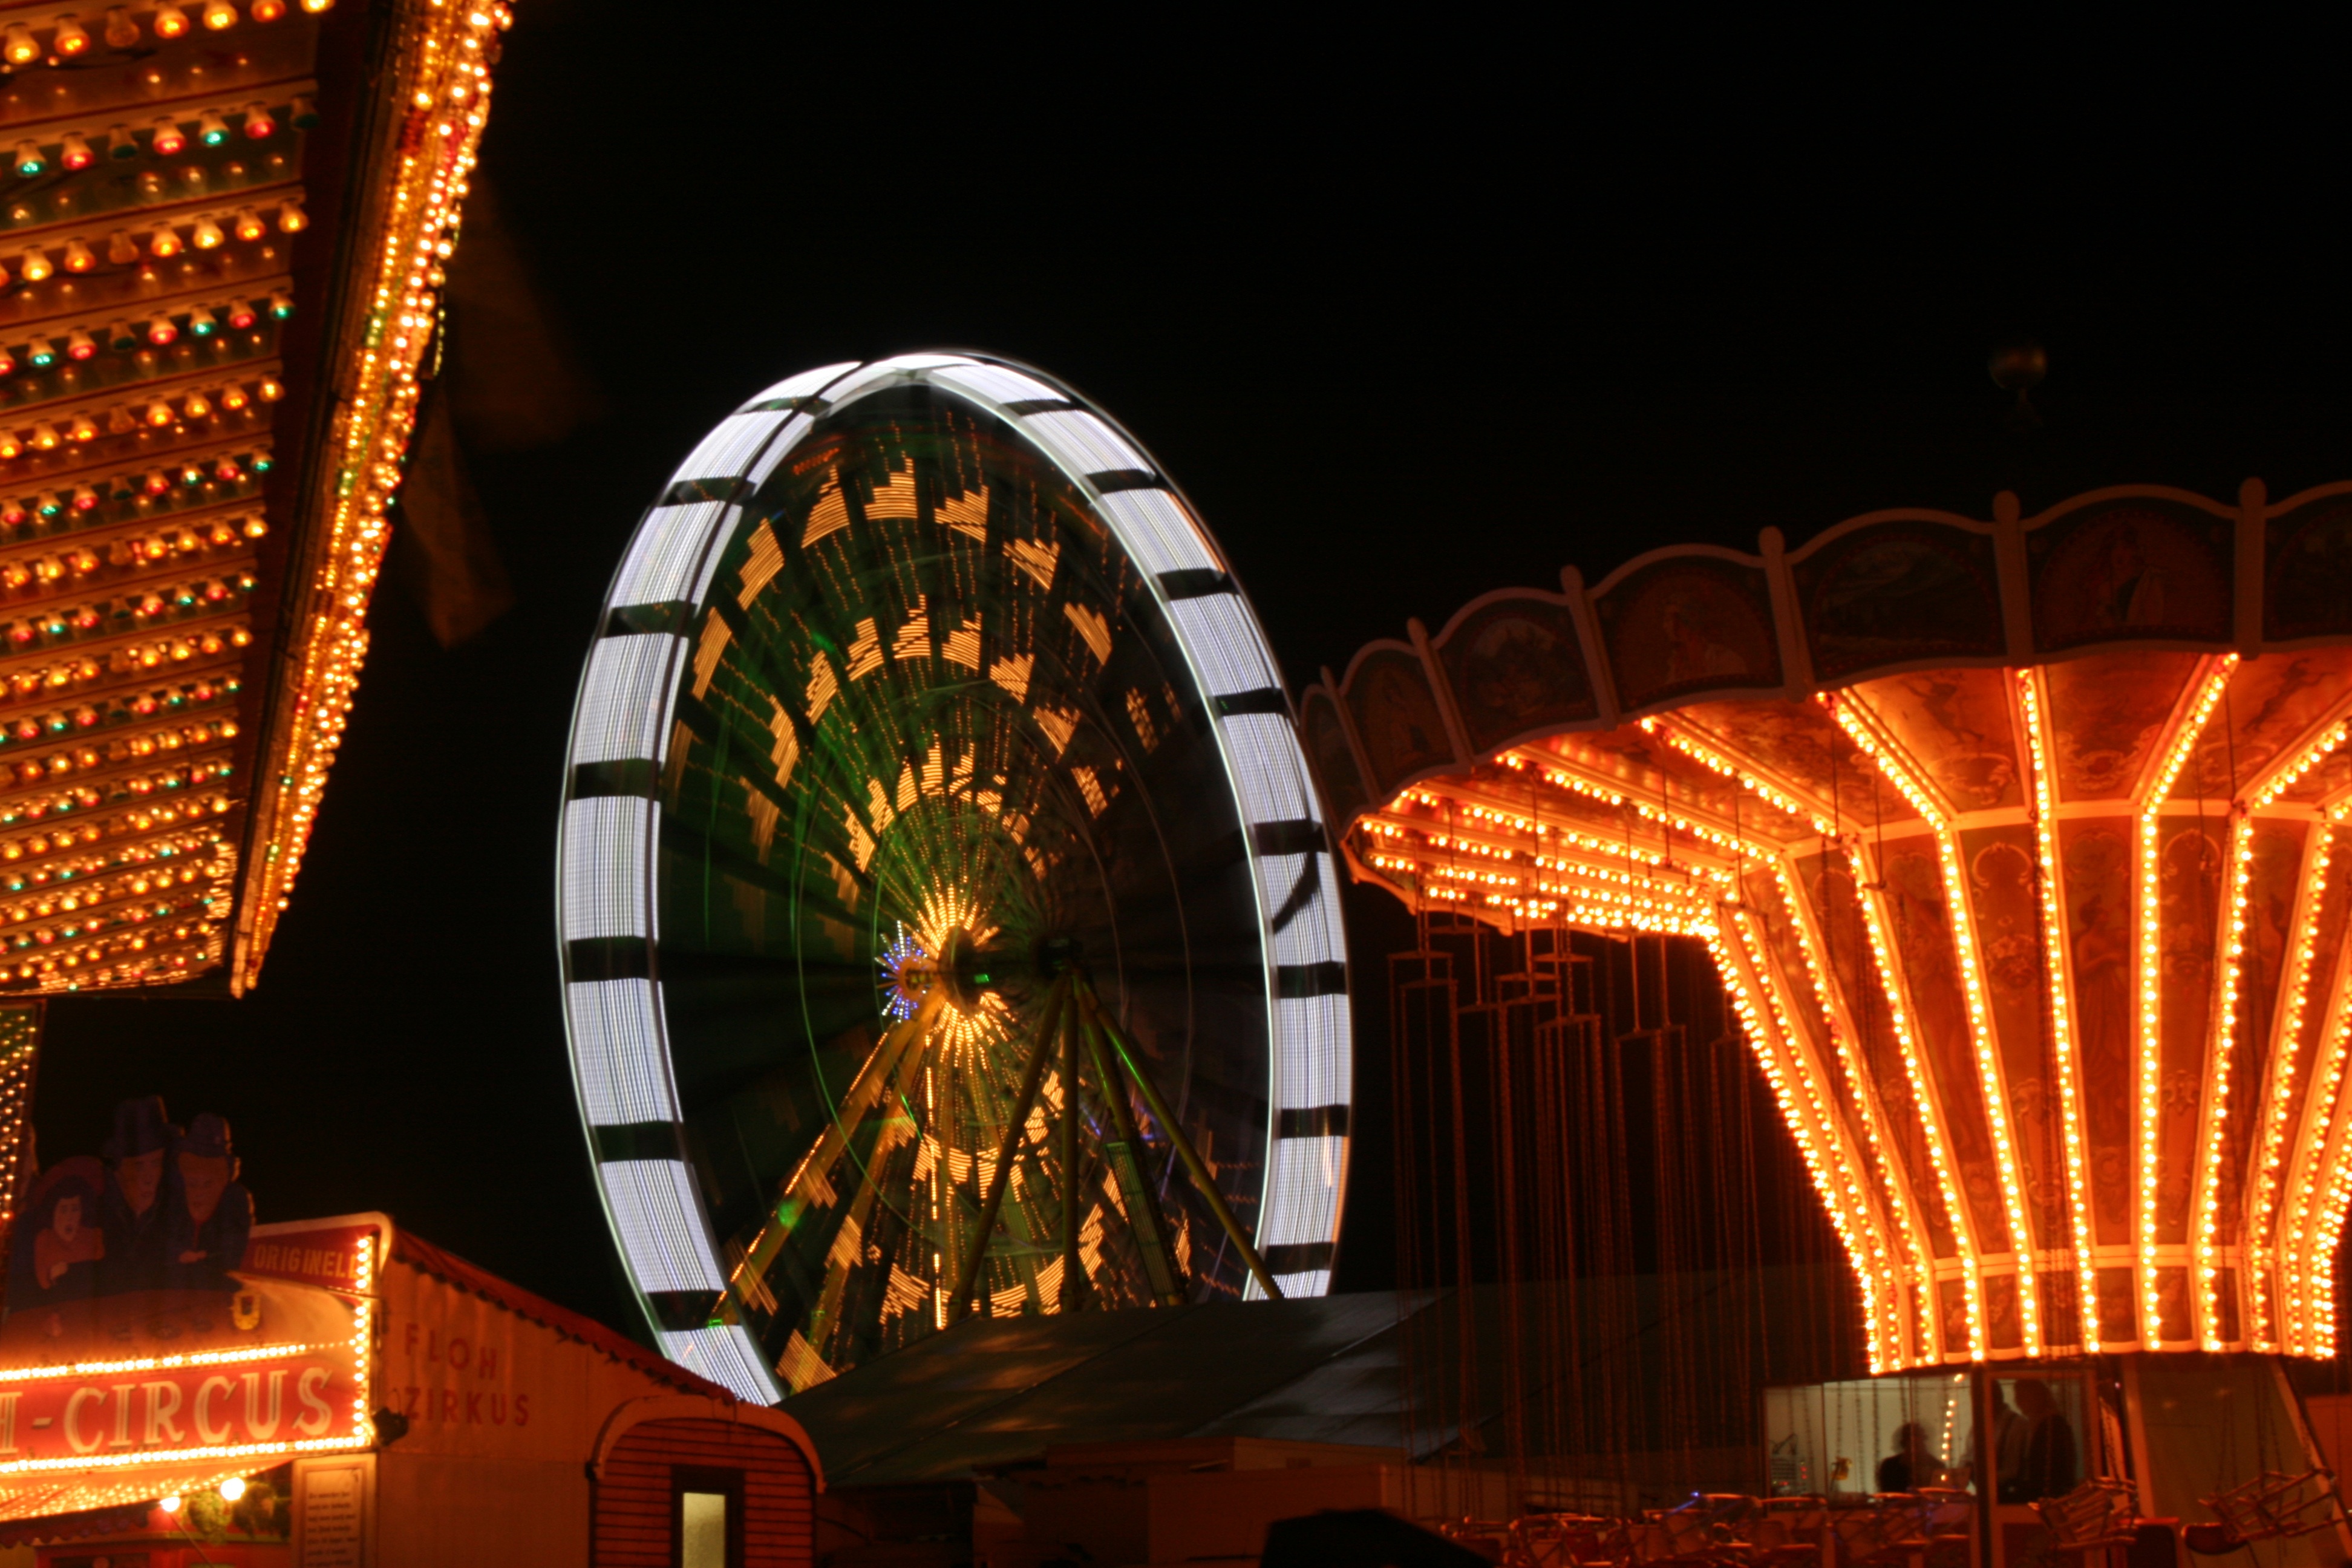
light, night, evening, ferris wheel, ride, lighting, long exposure, lights, stage, turn, fair, folk festival, year market, christmas lights, karpfham